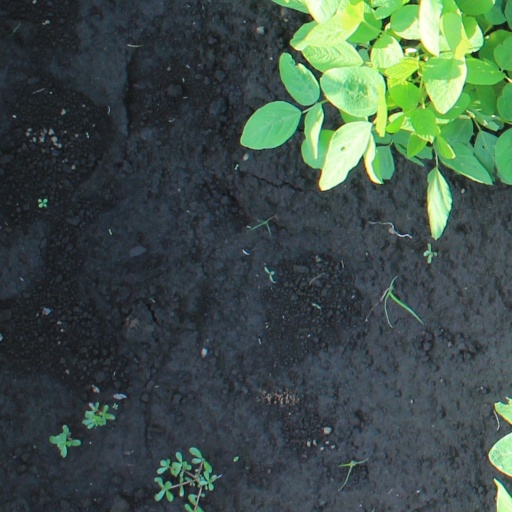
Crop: soybean